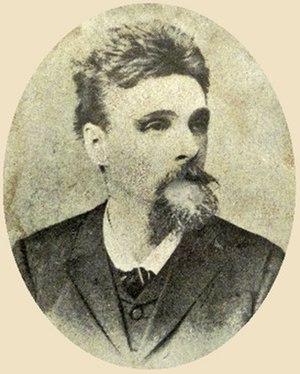
Photo, prise vers 1880, de Johann Burchart (von Bélavary de Sycava) X, dernier membre de la dynastie Burchart qui dirigea la pharmacie de Tallinn de 1582 à 1911.
Johannes Burchart X est un pharmacien germano-balte d'Estonie.